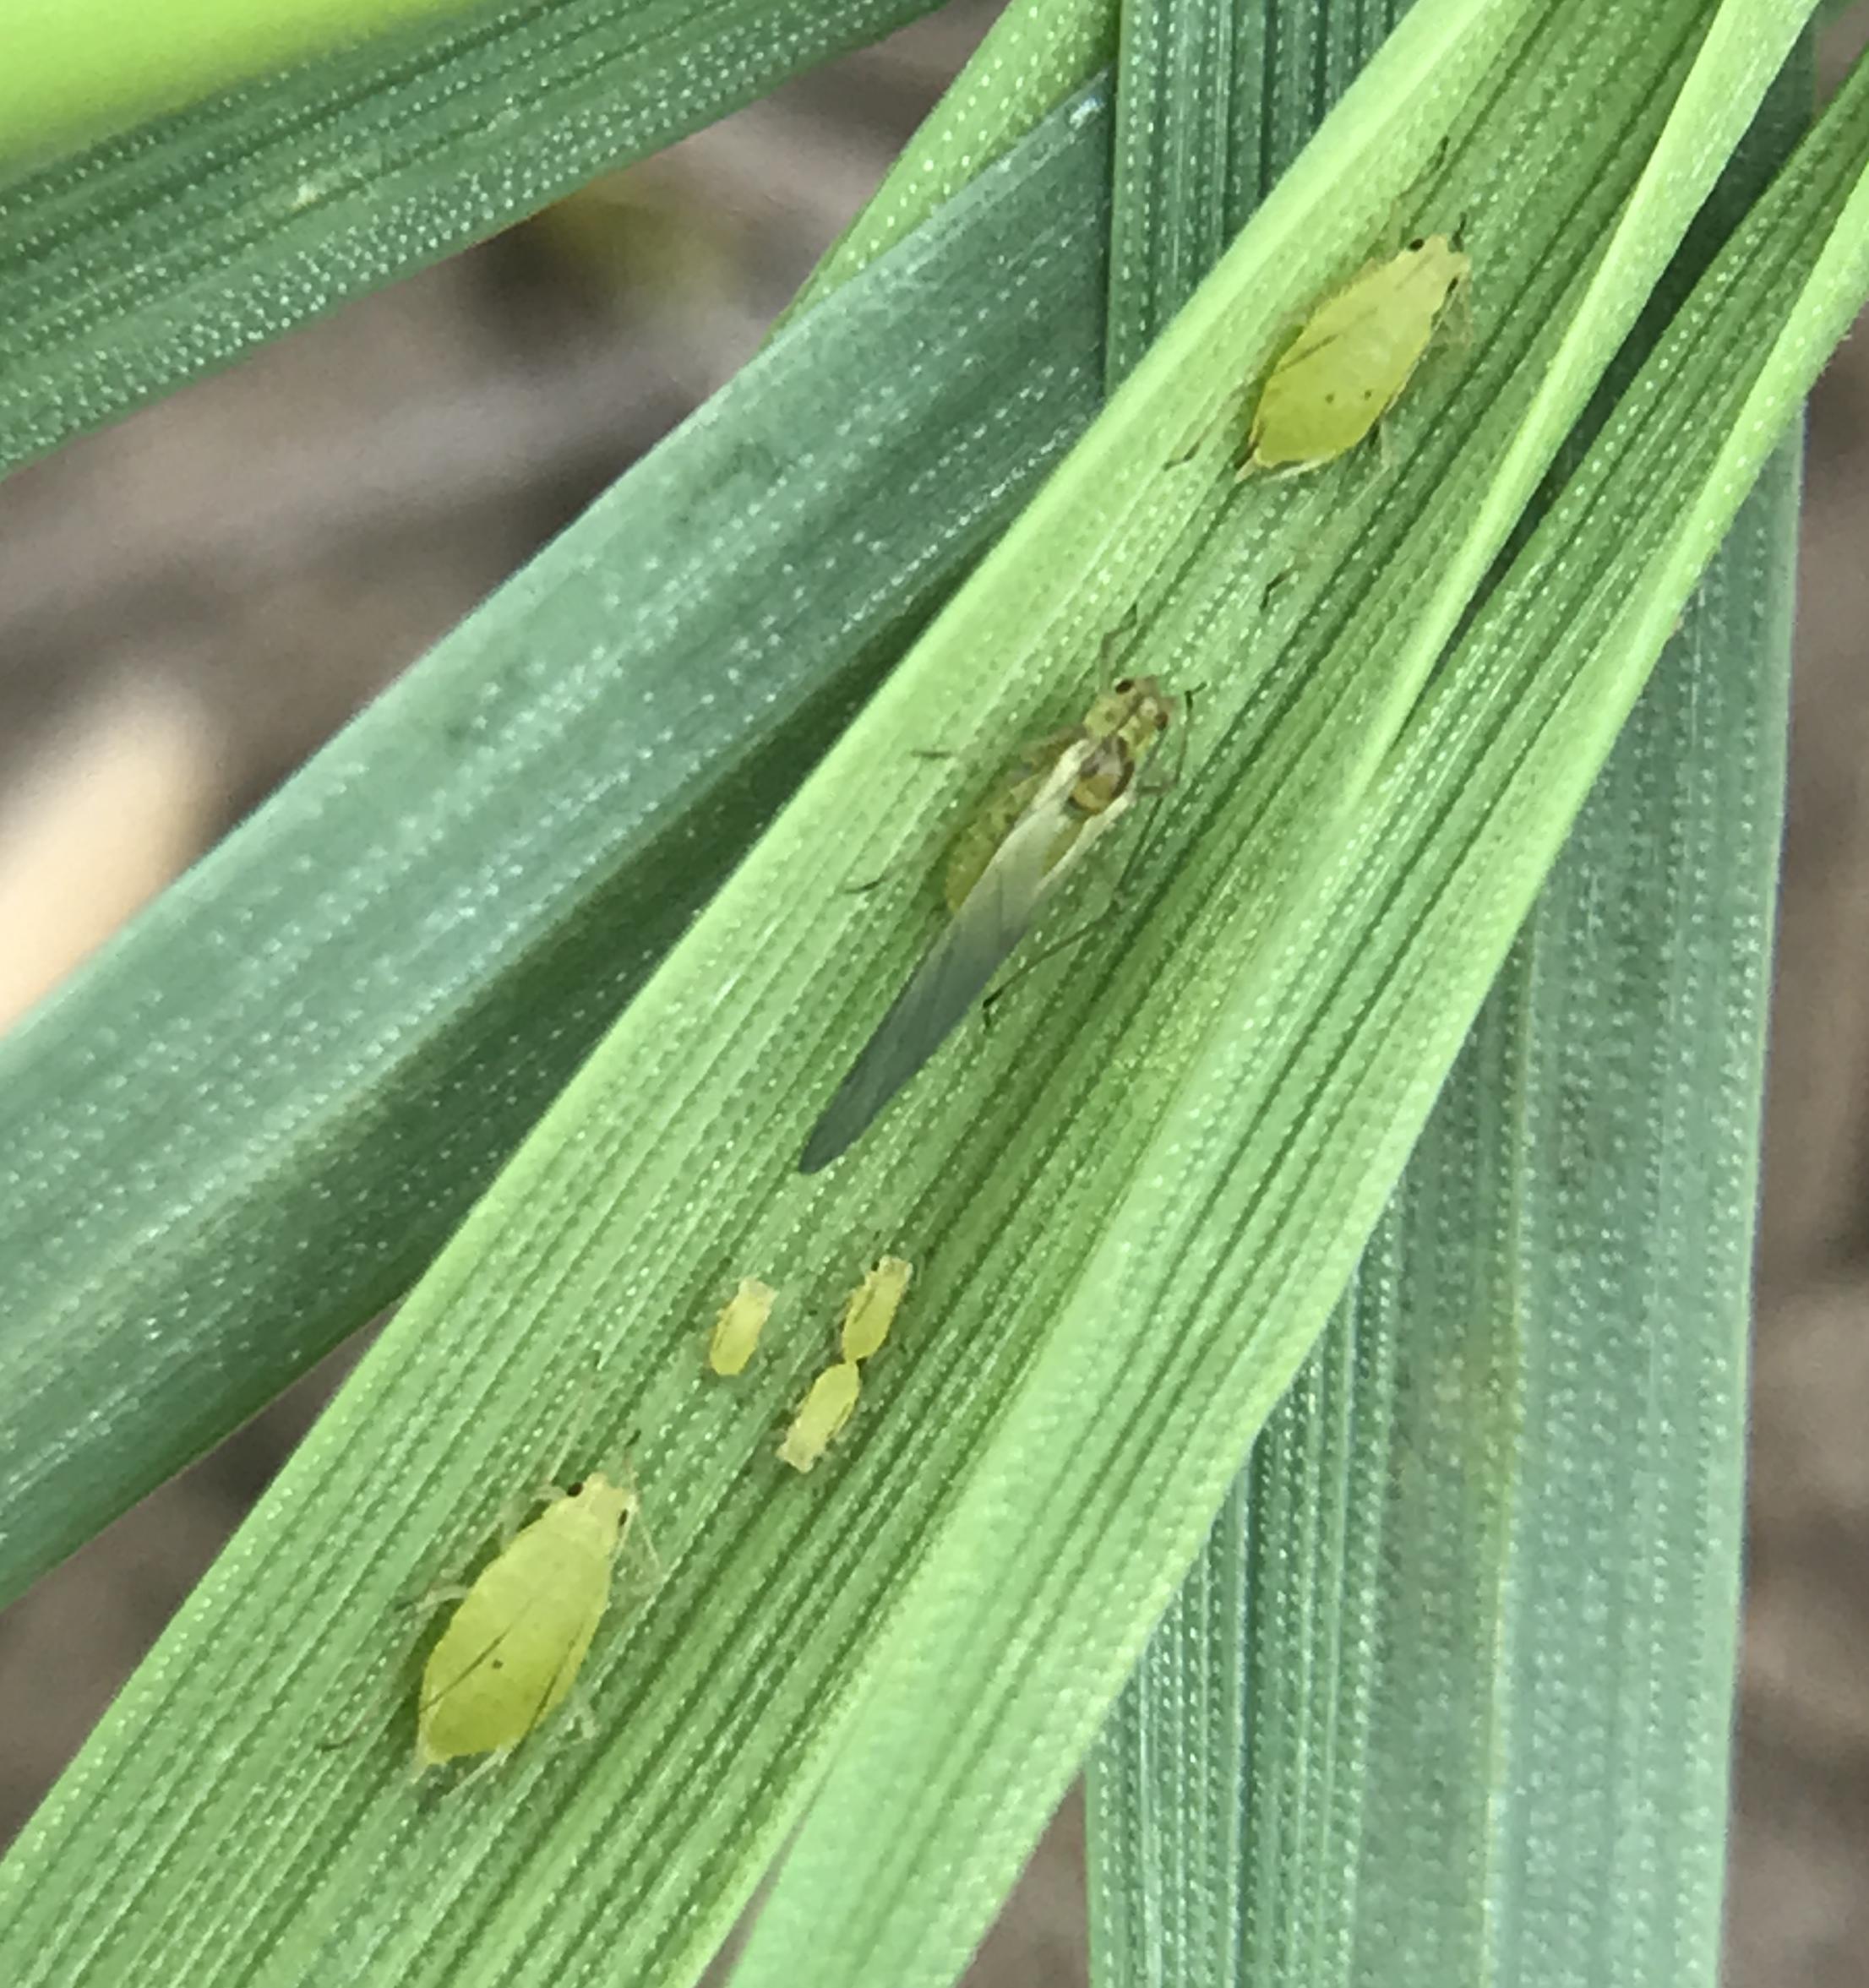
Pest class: cereal_grass_aphid